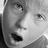
Emotion: surprise